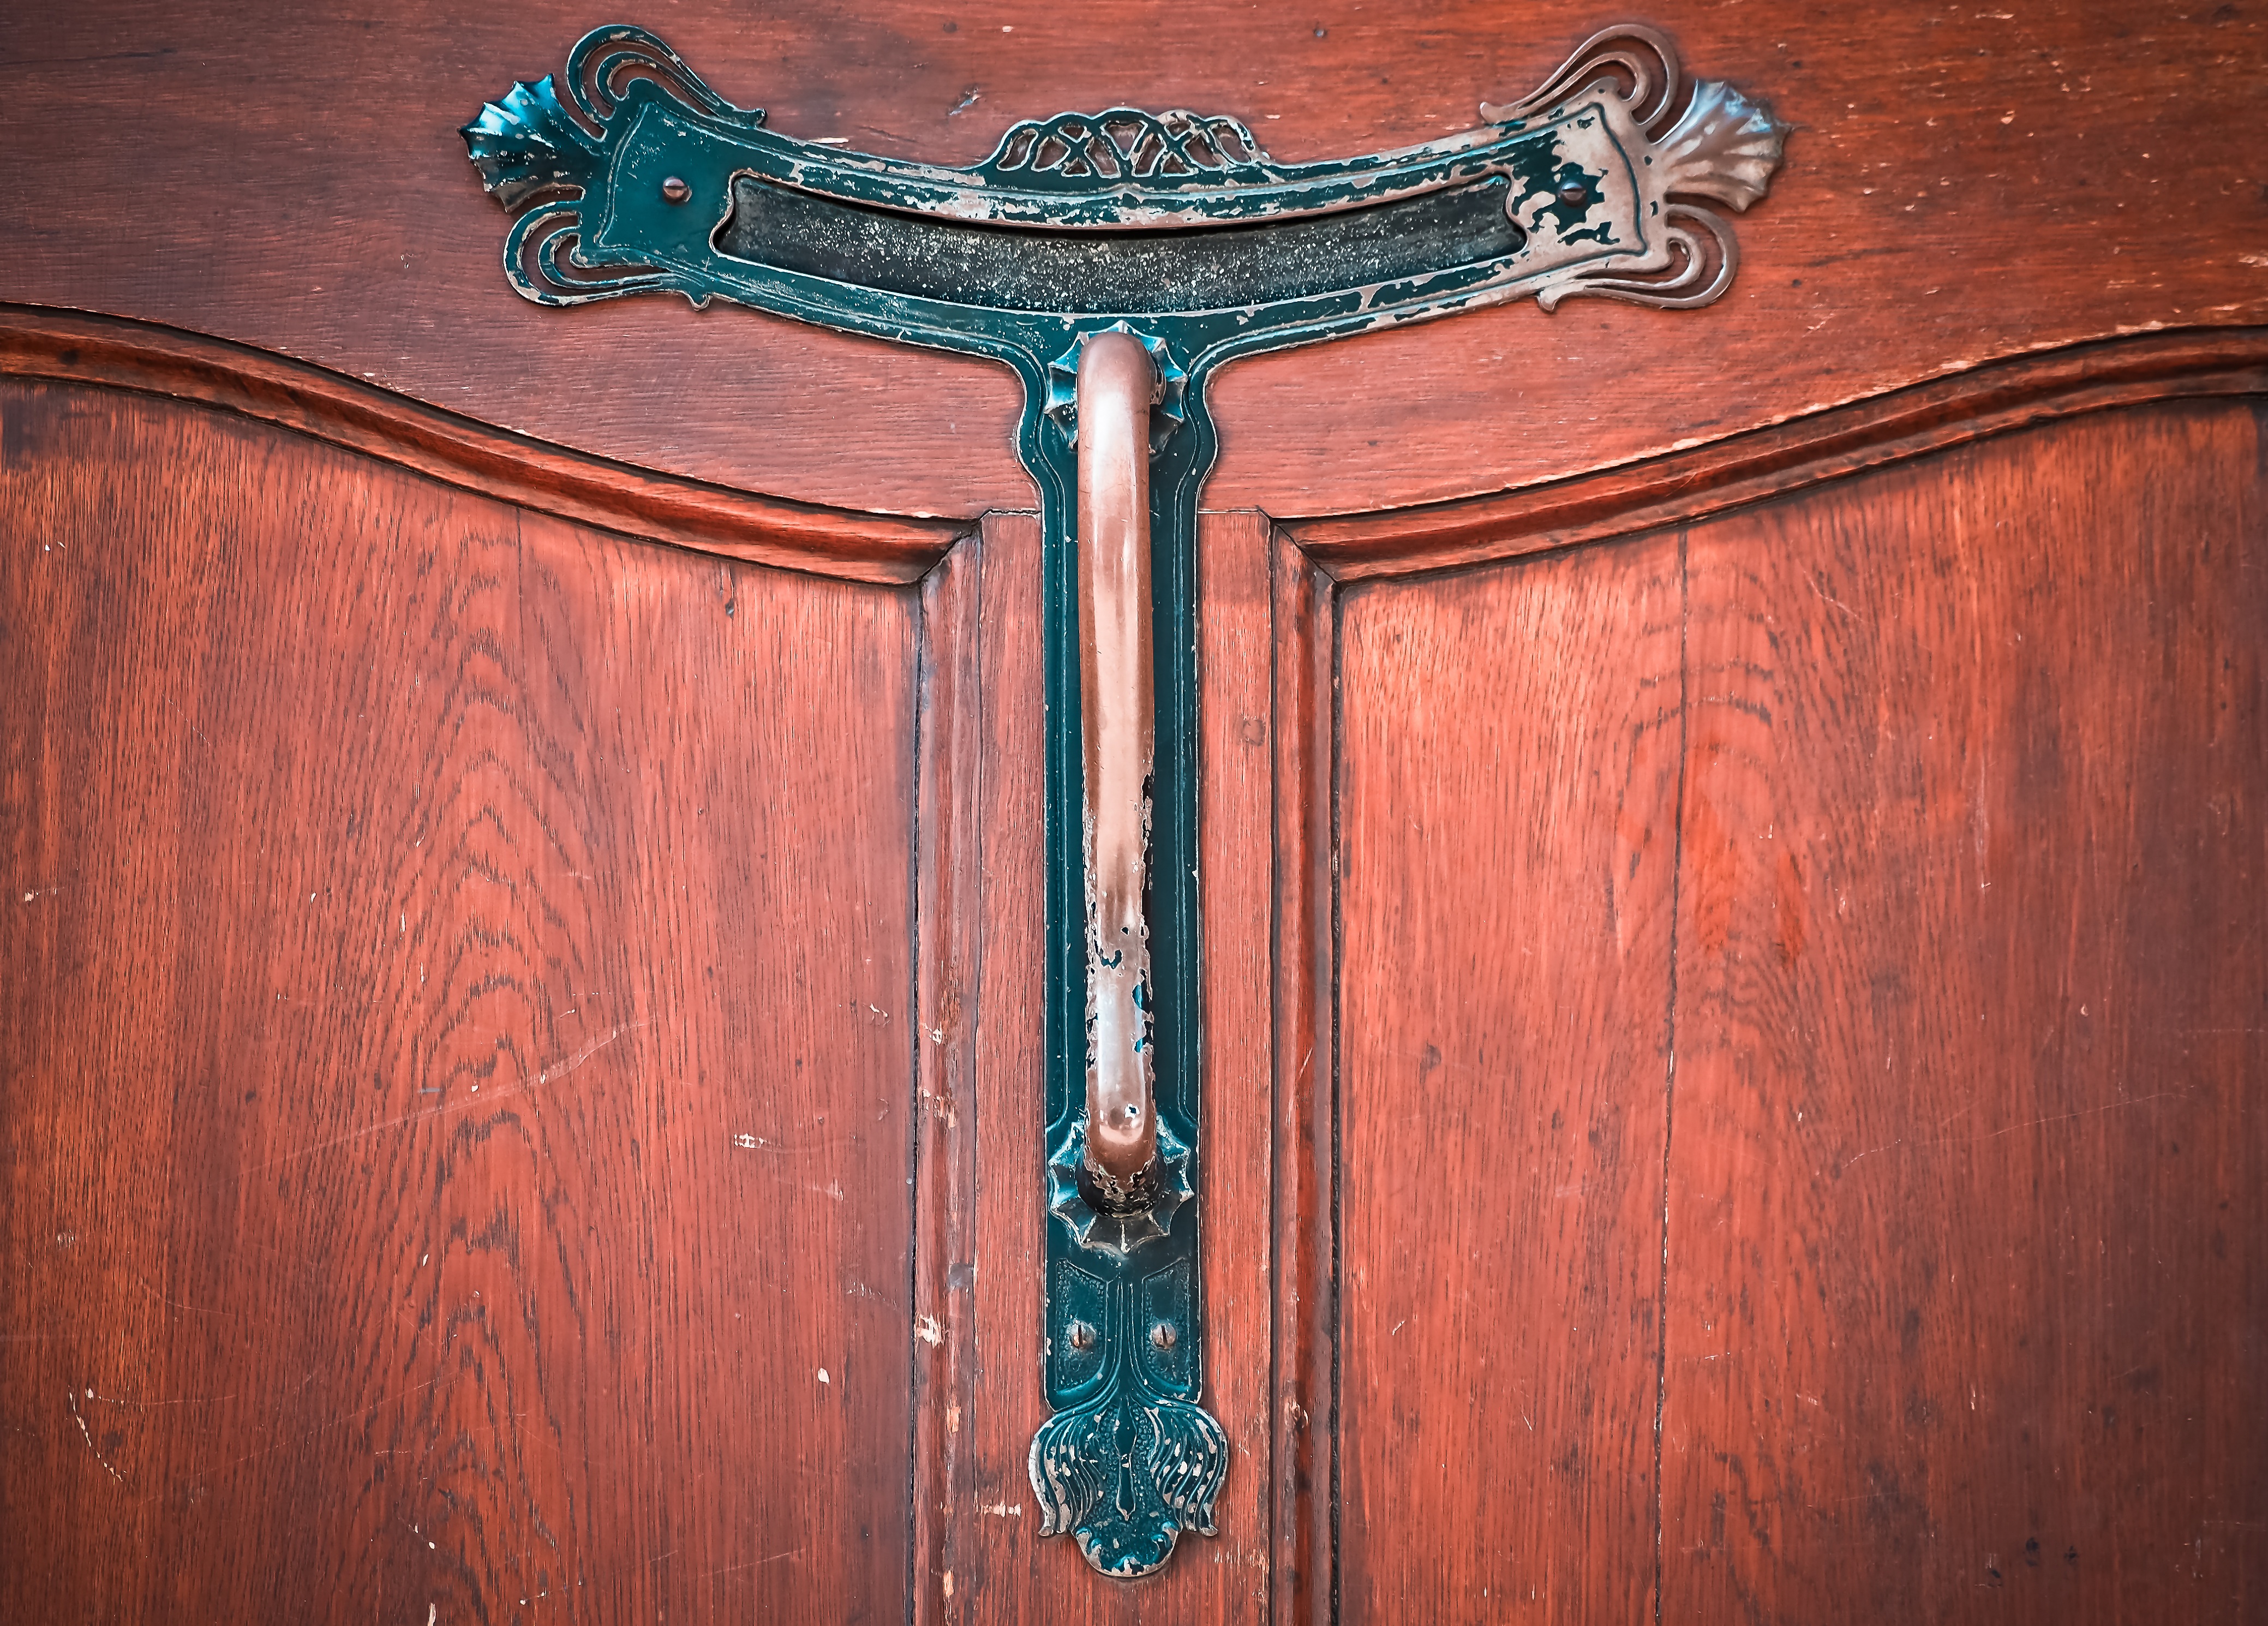
table, wood, antique, old, love, metal, furniture, door, decor, handle, chest, wooden door, brass, decorative, bronze, jack, iron, carving, shiny, access, input, old door, sideboard, polished, fitting, door hardware, door handle, door knob, patina, chest of drawers, man made object, presser, door opener